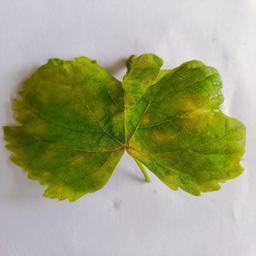
Label: Downy Mildew